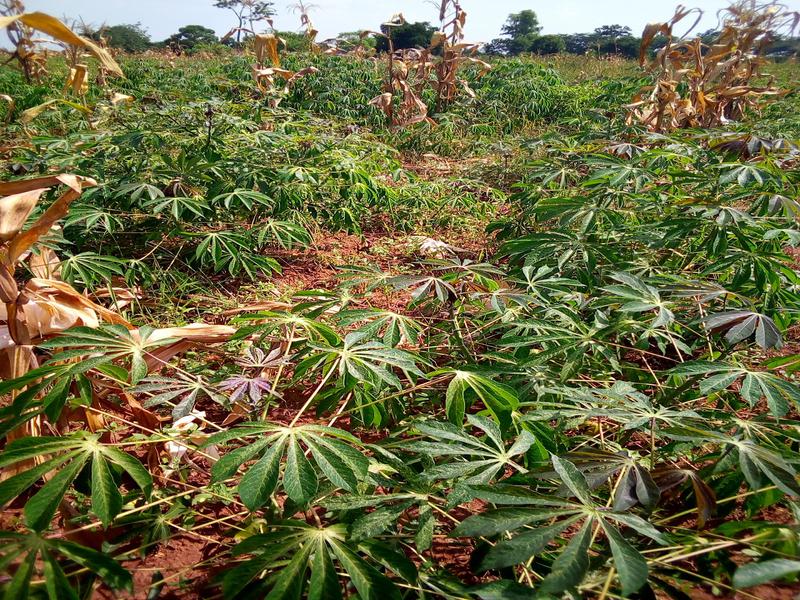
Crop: cassava
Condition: green_mottle